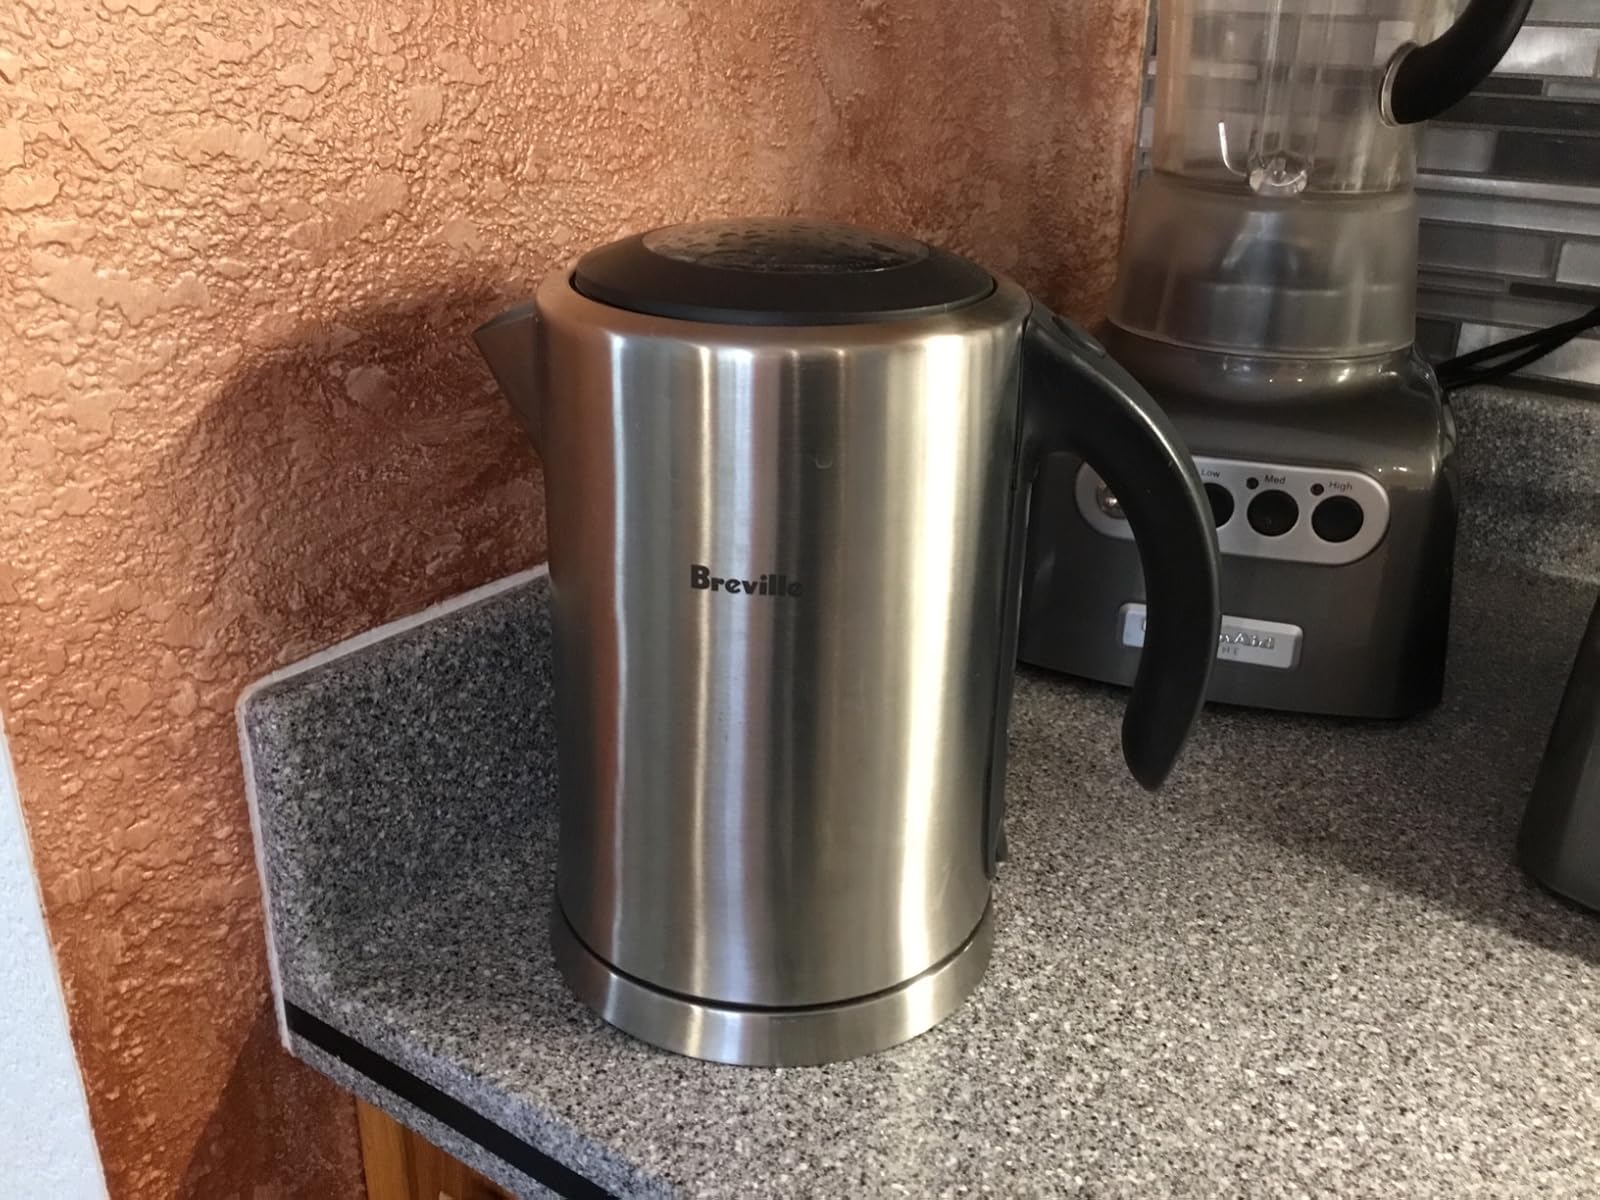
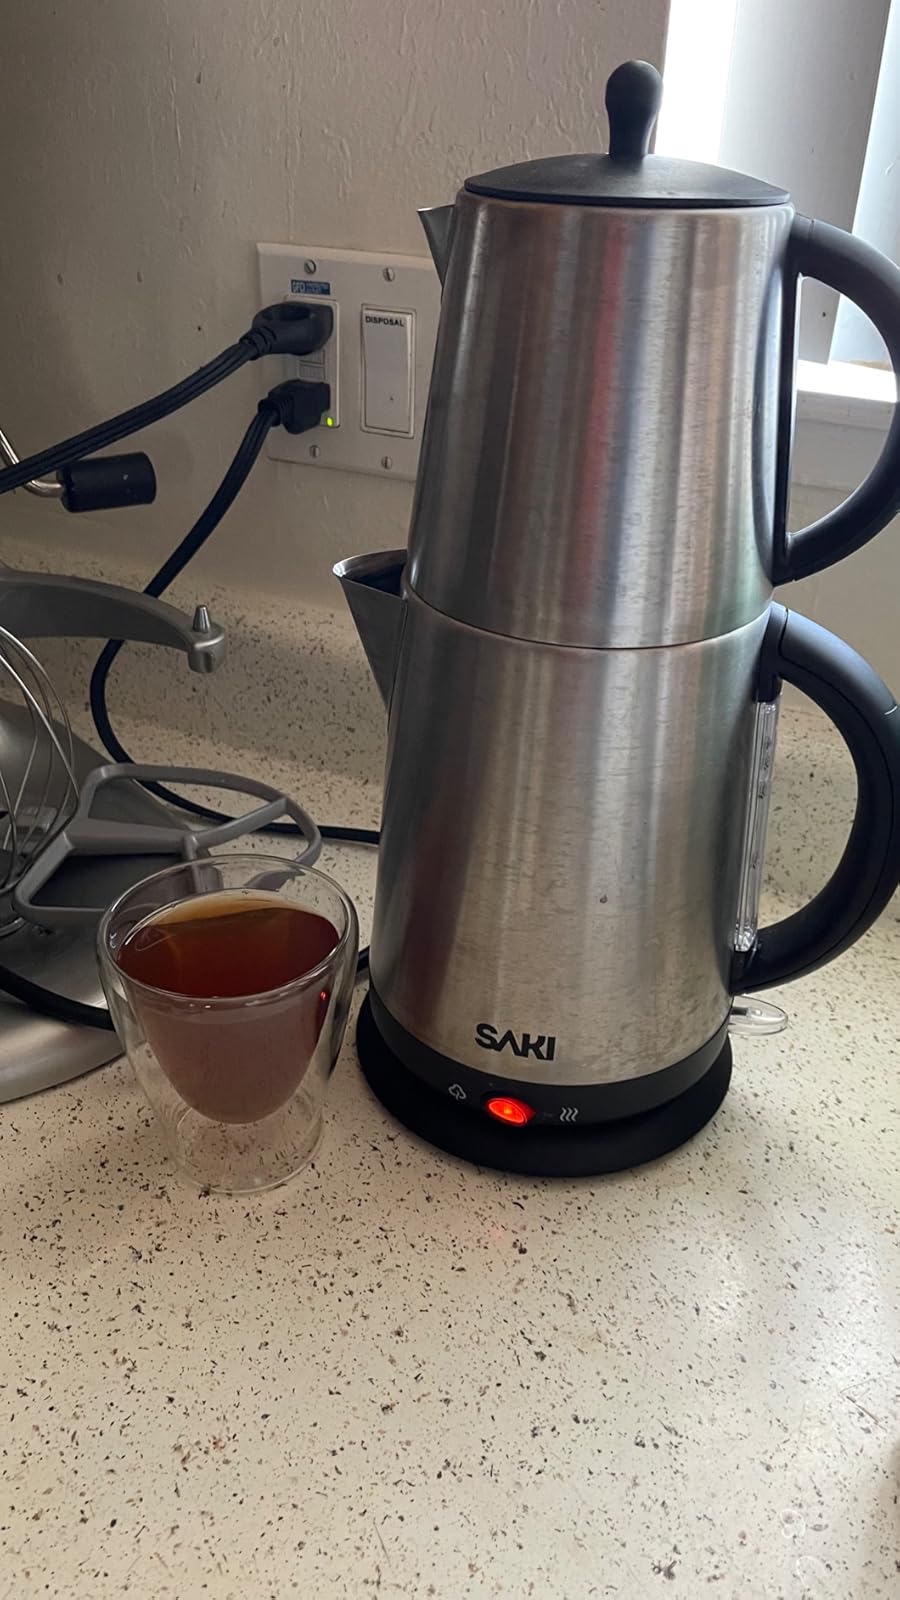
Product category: items_kettle
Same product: no